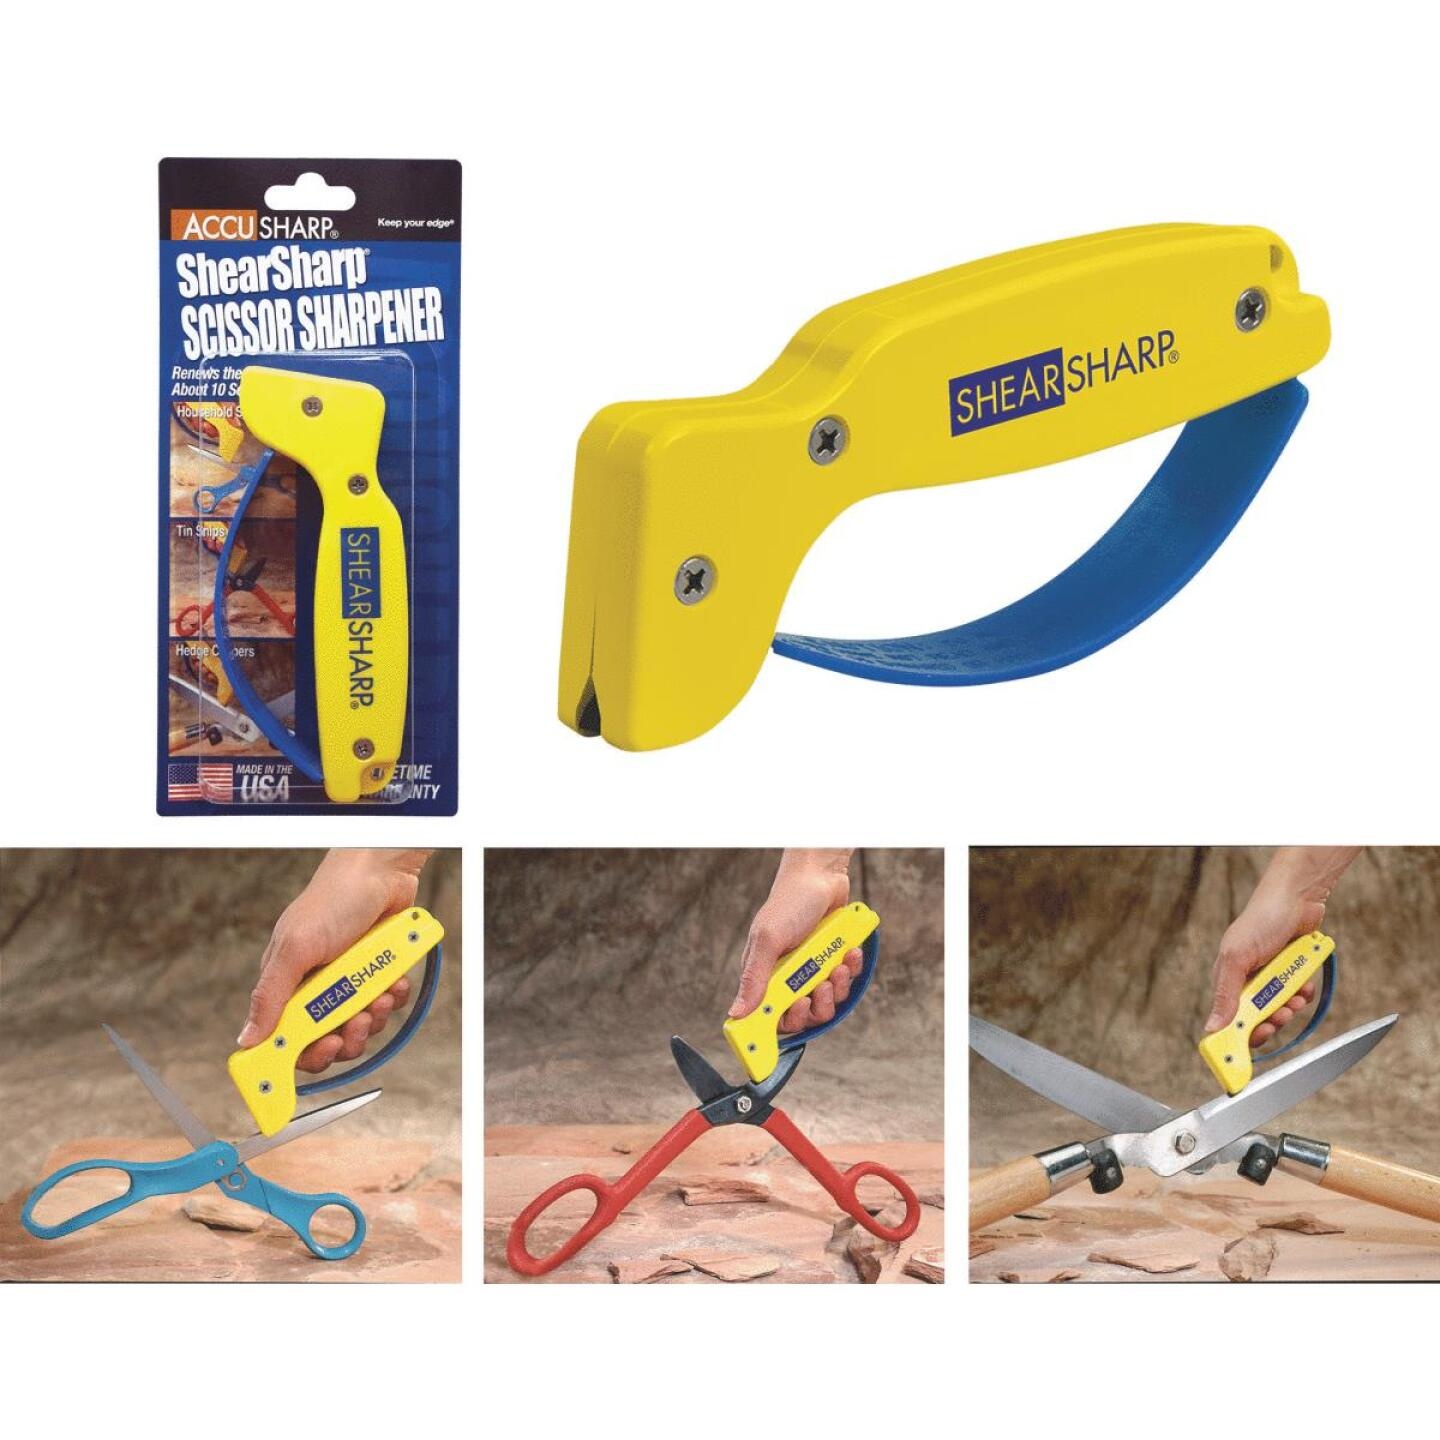
AccuSharp ShearSharp Diamond-Honed Tungsten Carbide Blade Scissor Sharpener
ShearSharp sharpener is an amazing device designed for sharpening general purpose scissors, hedge clippers and tin snips. Draw over the flat surface of scissors to sharpen. Features reversible tungsten carbide blade for extended life and safety hand grip to prevent cuts.
Brand: AccuSharp
Category: Hardware > Tools > Sharpeners